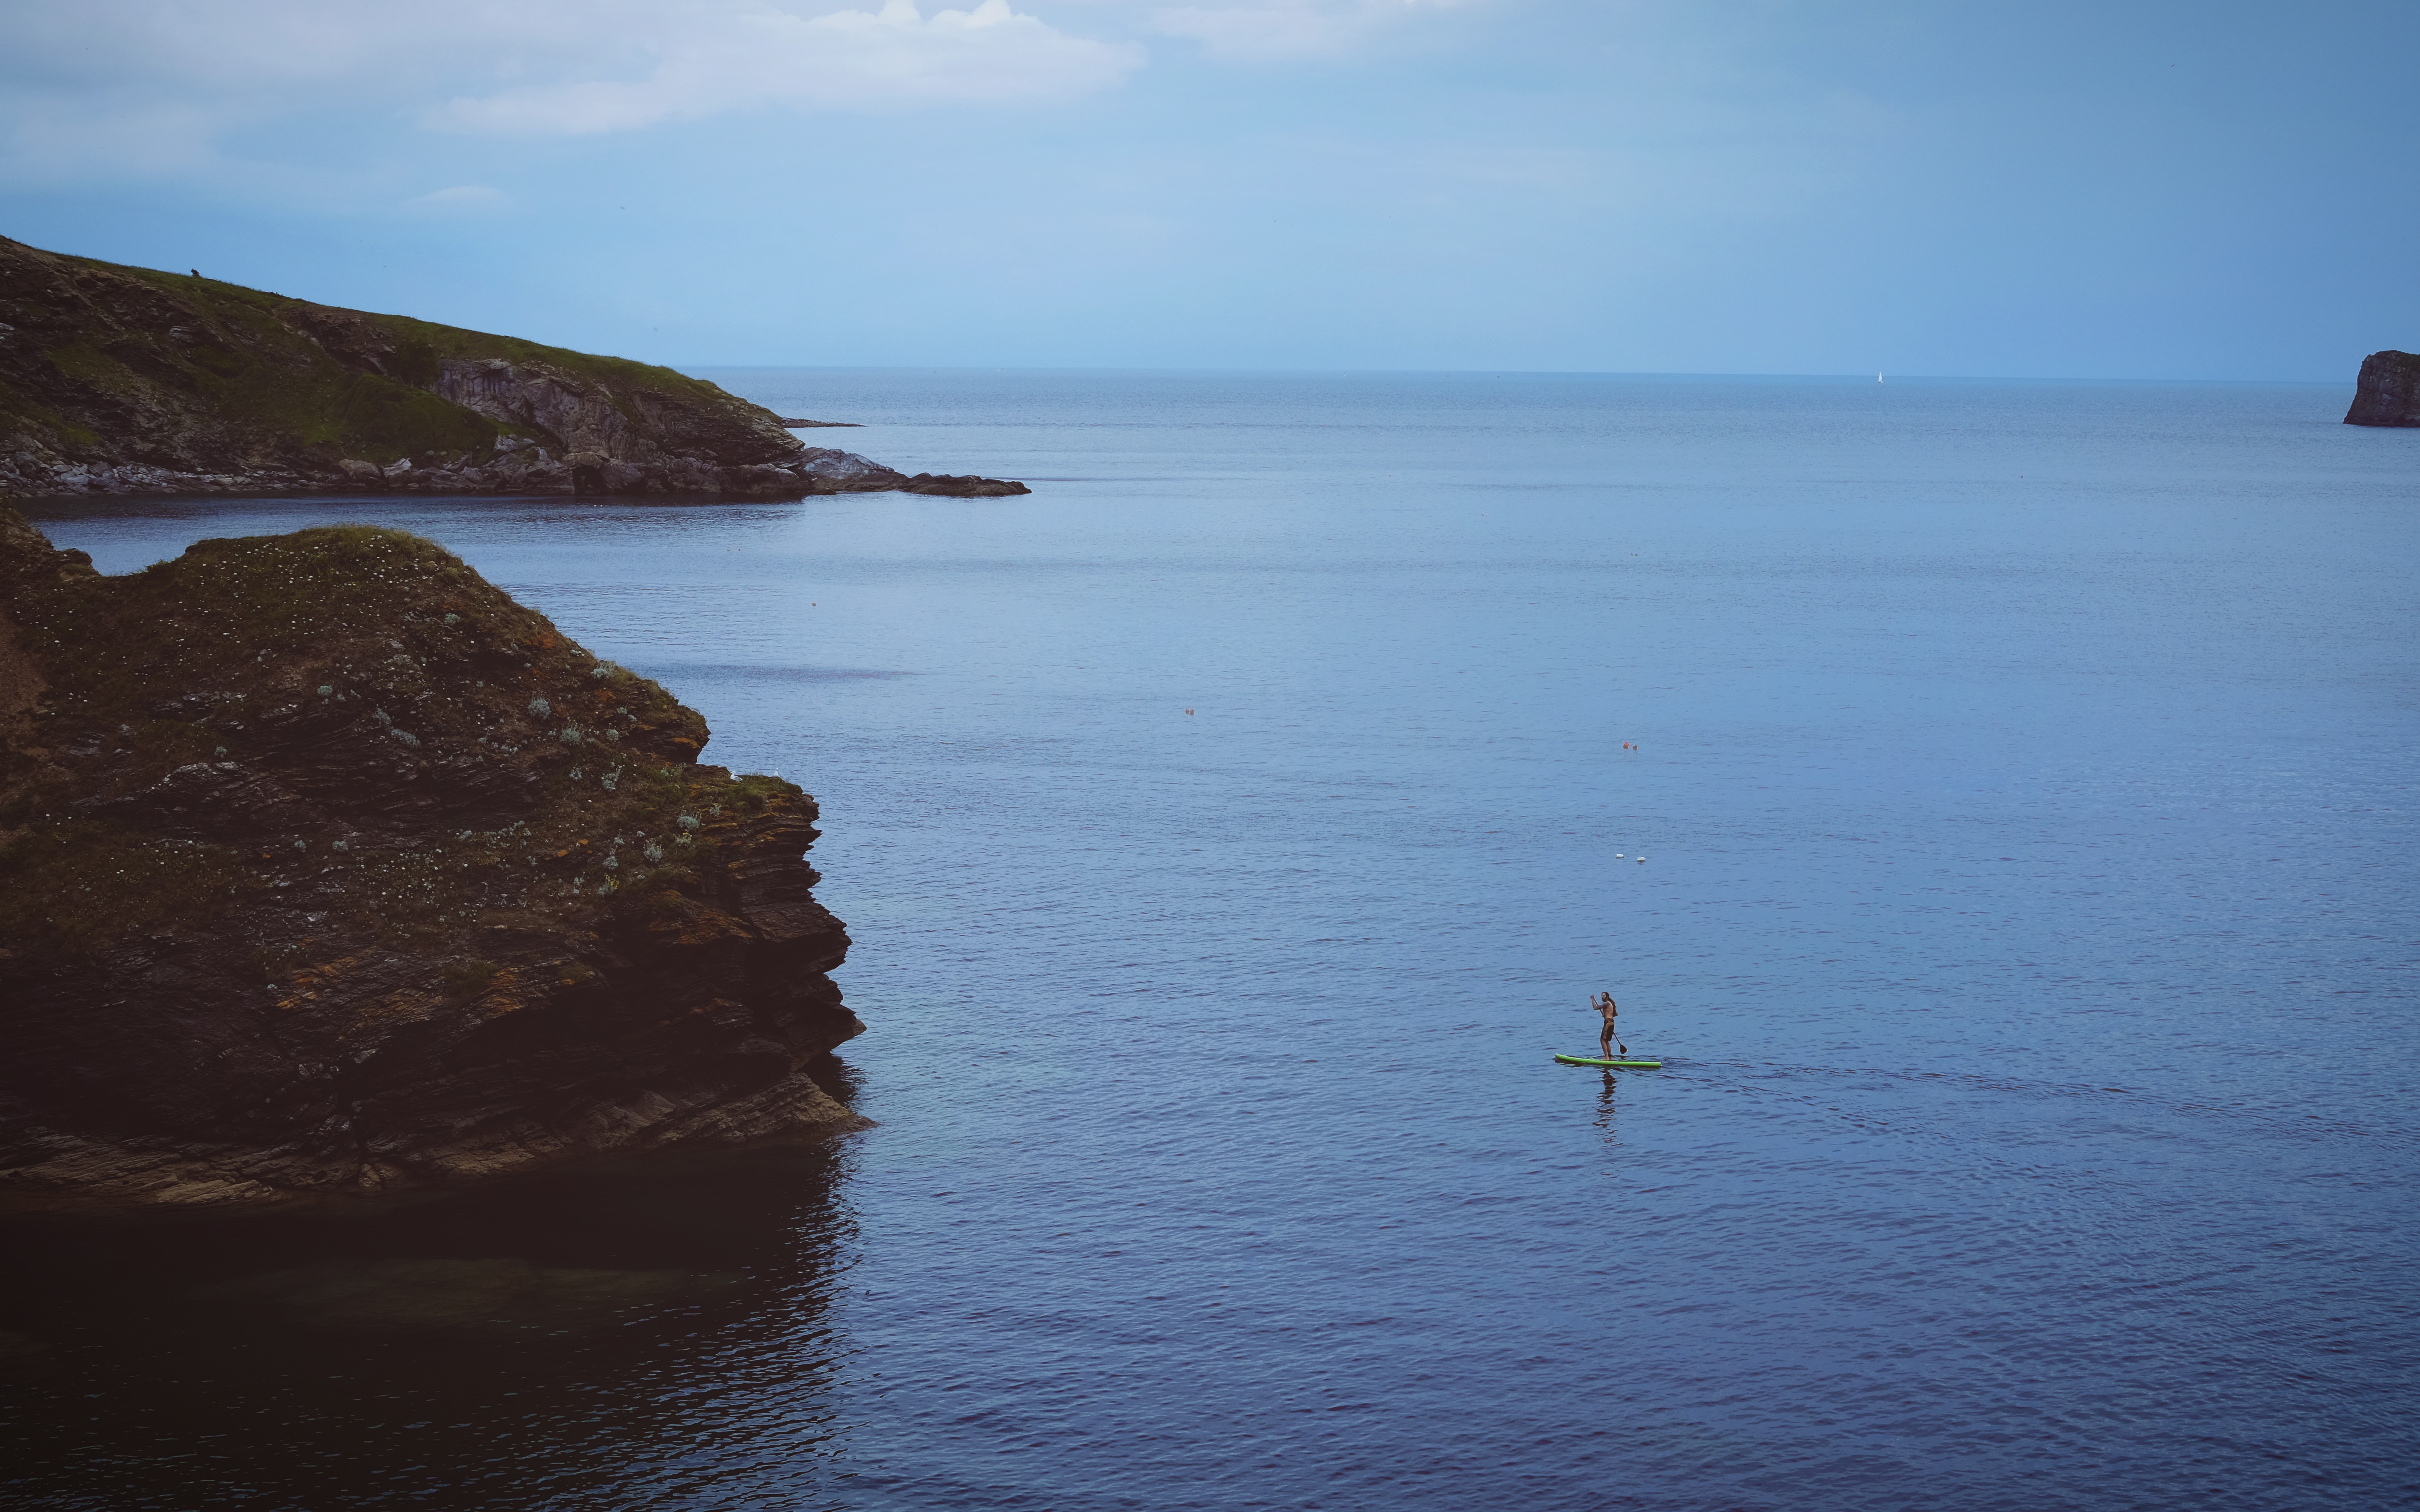
beach, sea, coast, water, rock, ocean, horizon, cloud, sunrise, sunset, morning, shore, wave, lake, dawn, cliff, dusk, evening, cove, reflection, tower, bay, terrain, body of water, loch, cape, islet, landform